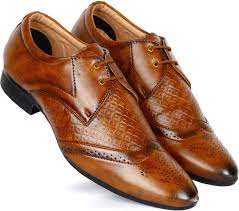
Label: Brogue